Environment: real
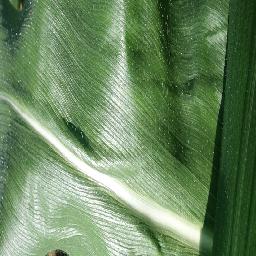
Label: healthy